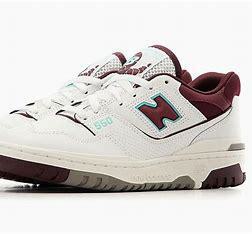
Brand: New
Model: Balance 550